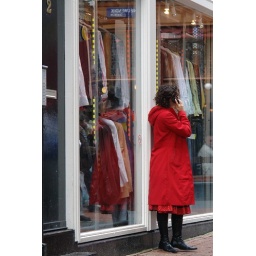
Woman in the red dress 3